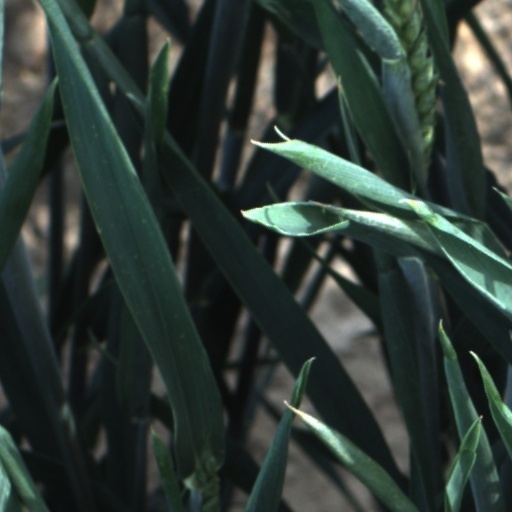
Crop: wheat